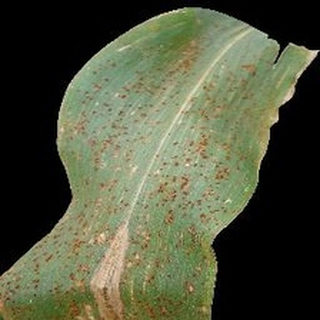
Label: corn_common_rust